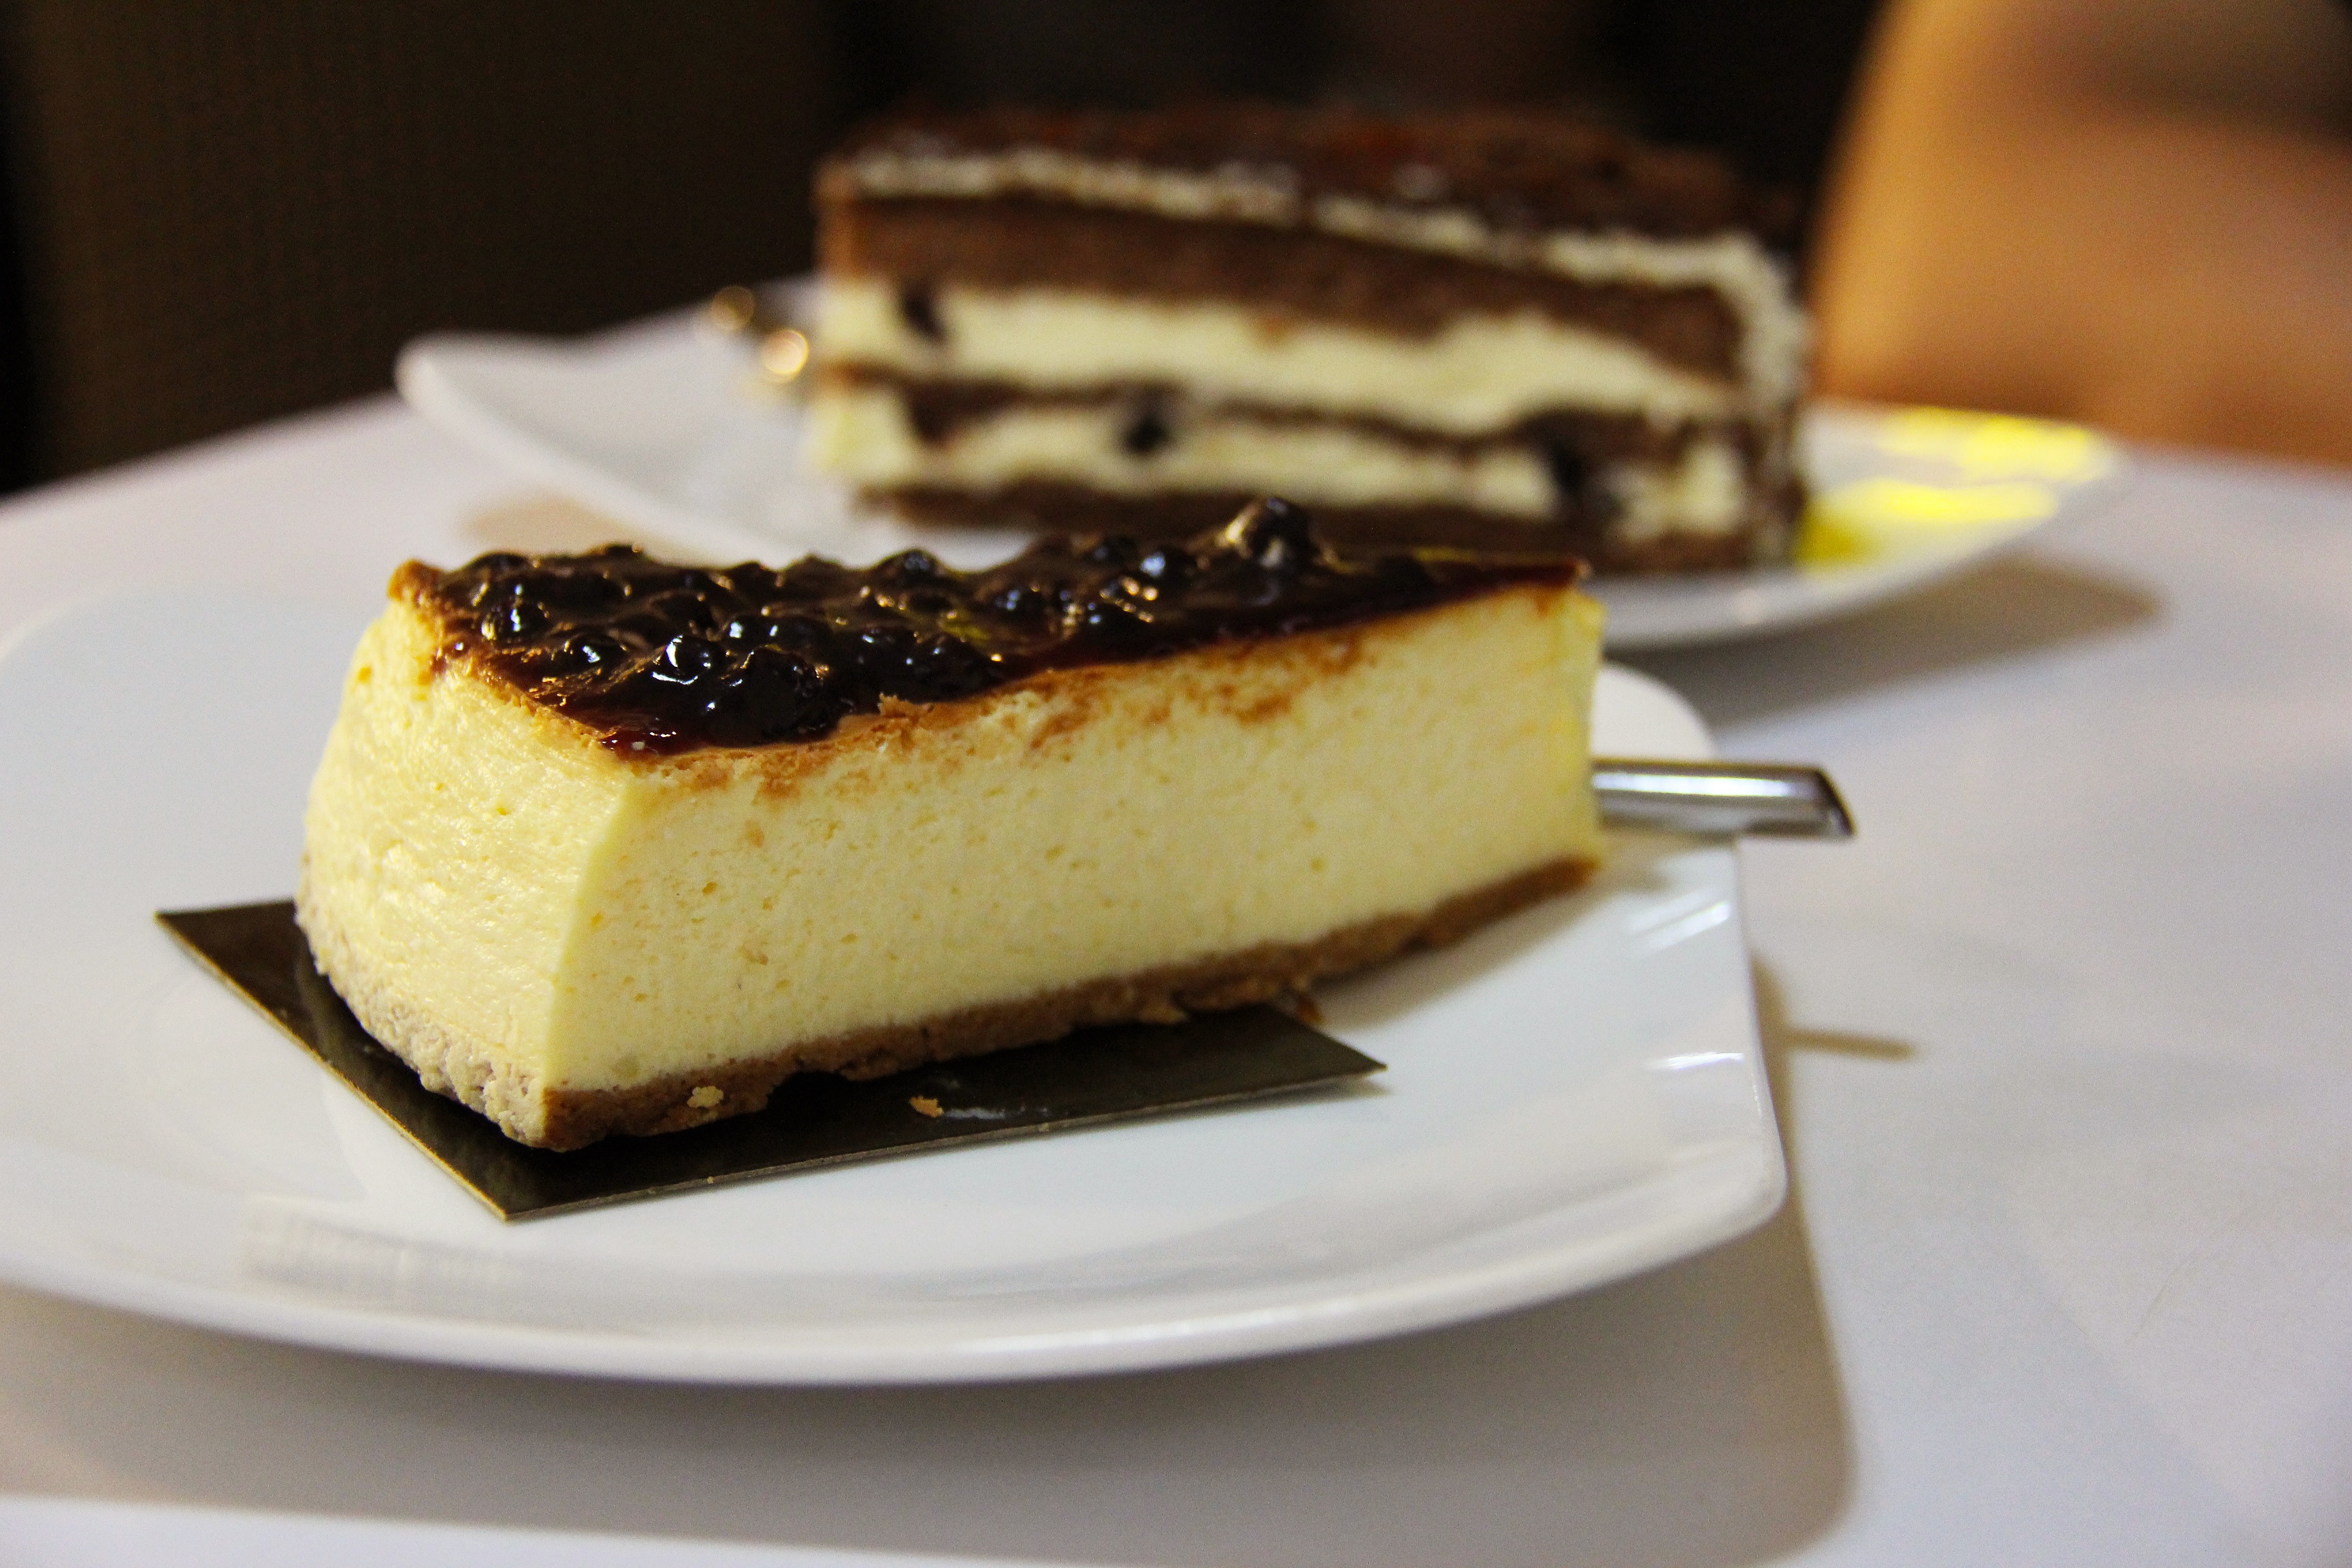
cafe, vacation, tourist, dish, food, asia, ancient, dessert, cuisine, delicious, cake, cheese, cambodia, yummy, cheesecake, angkor, flavor, chocolates, siem reap